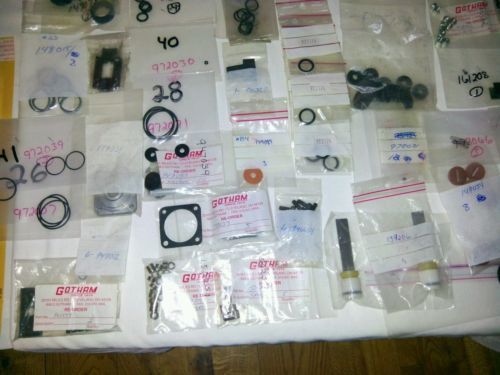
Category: stapler